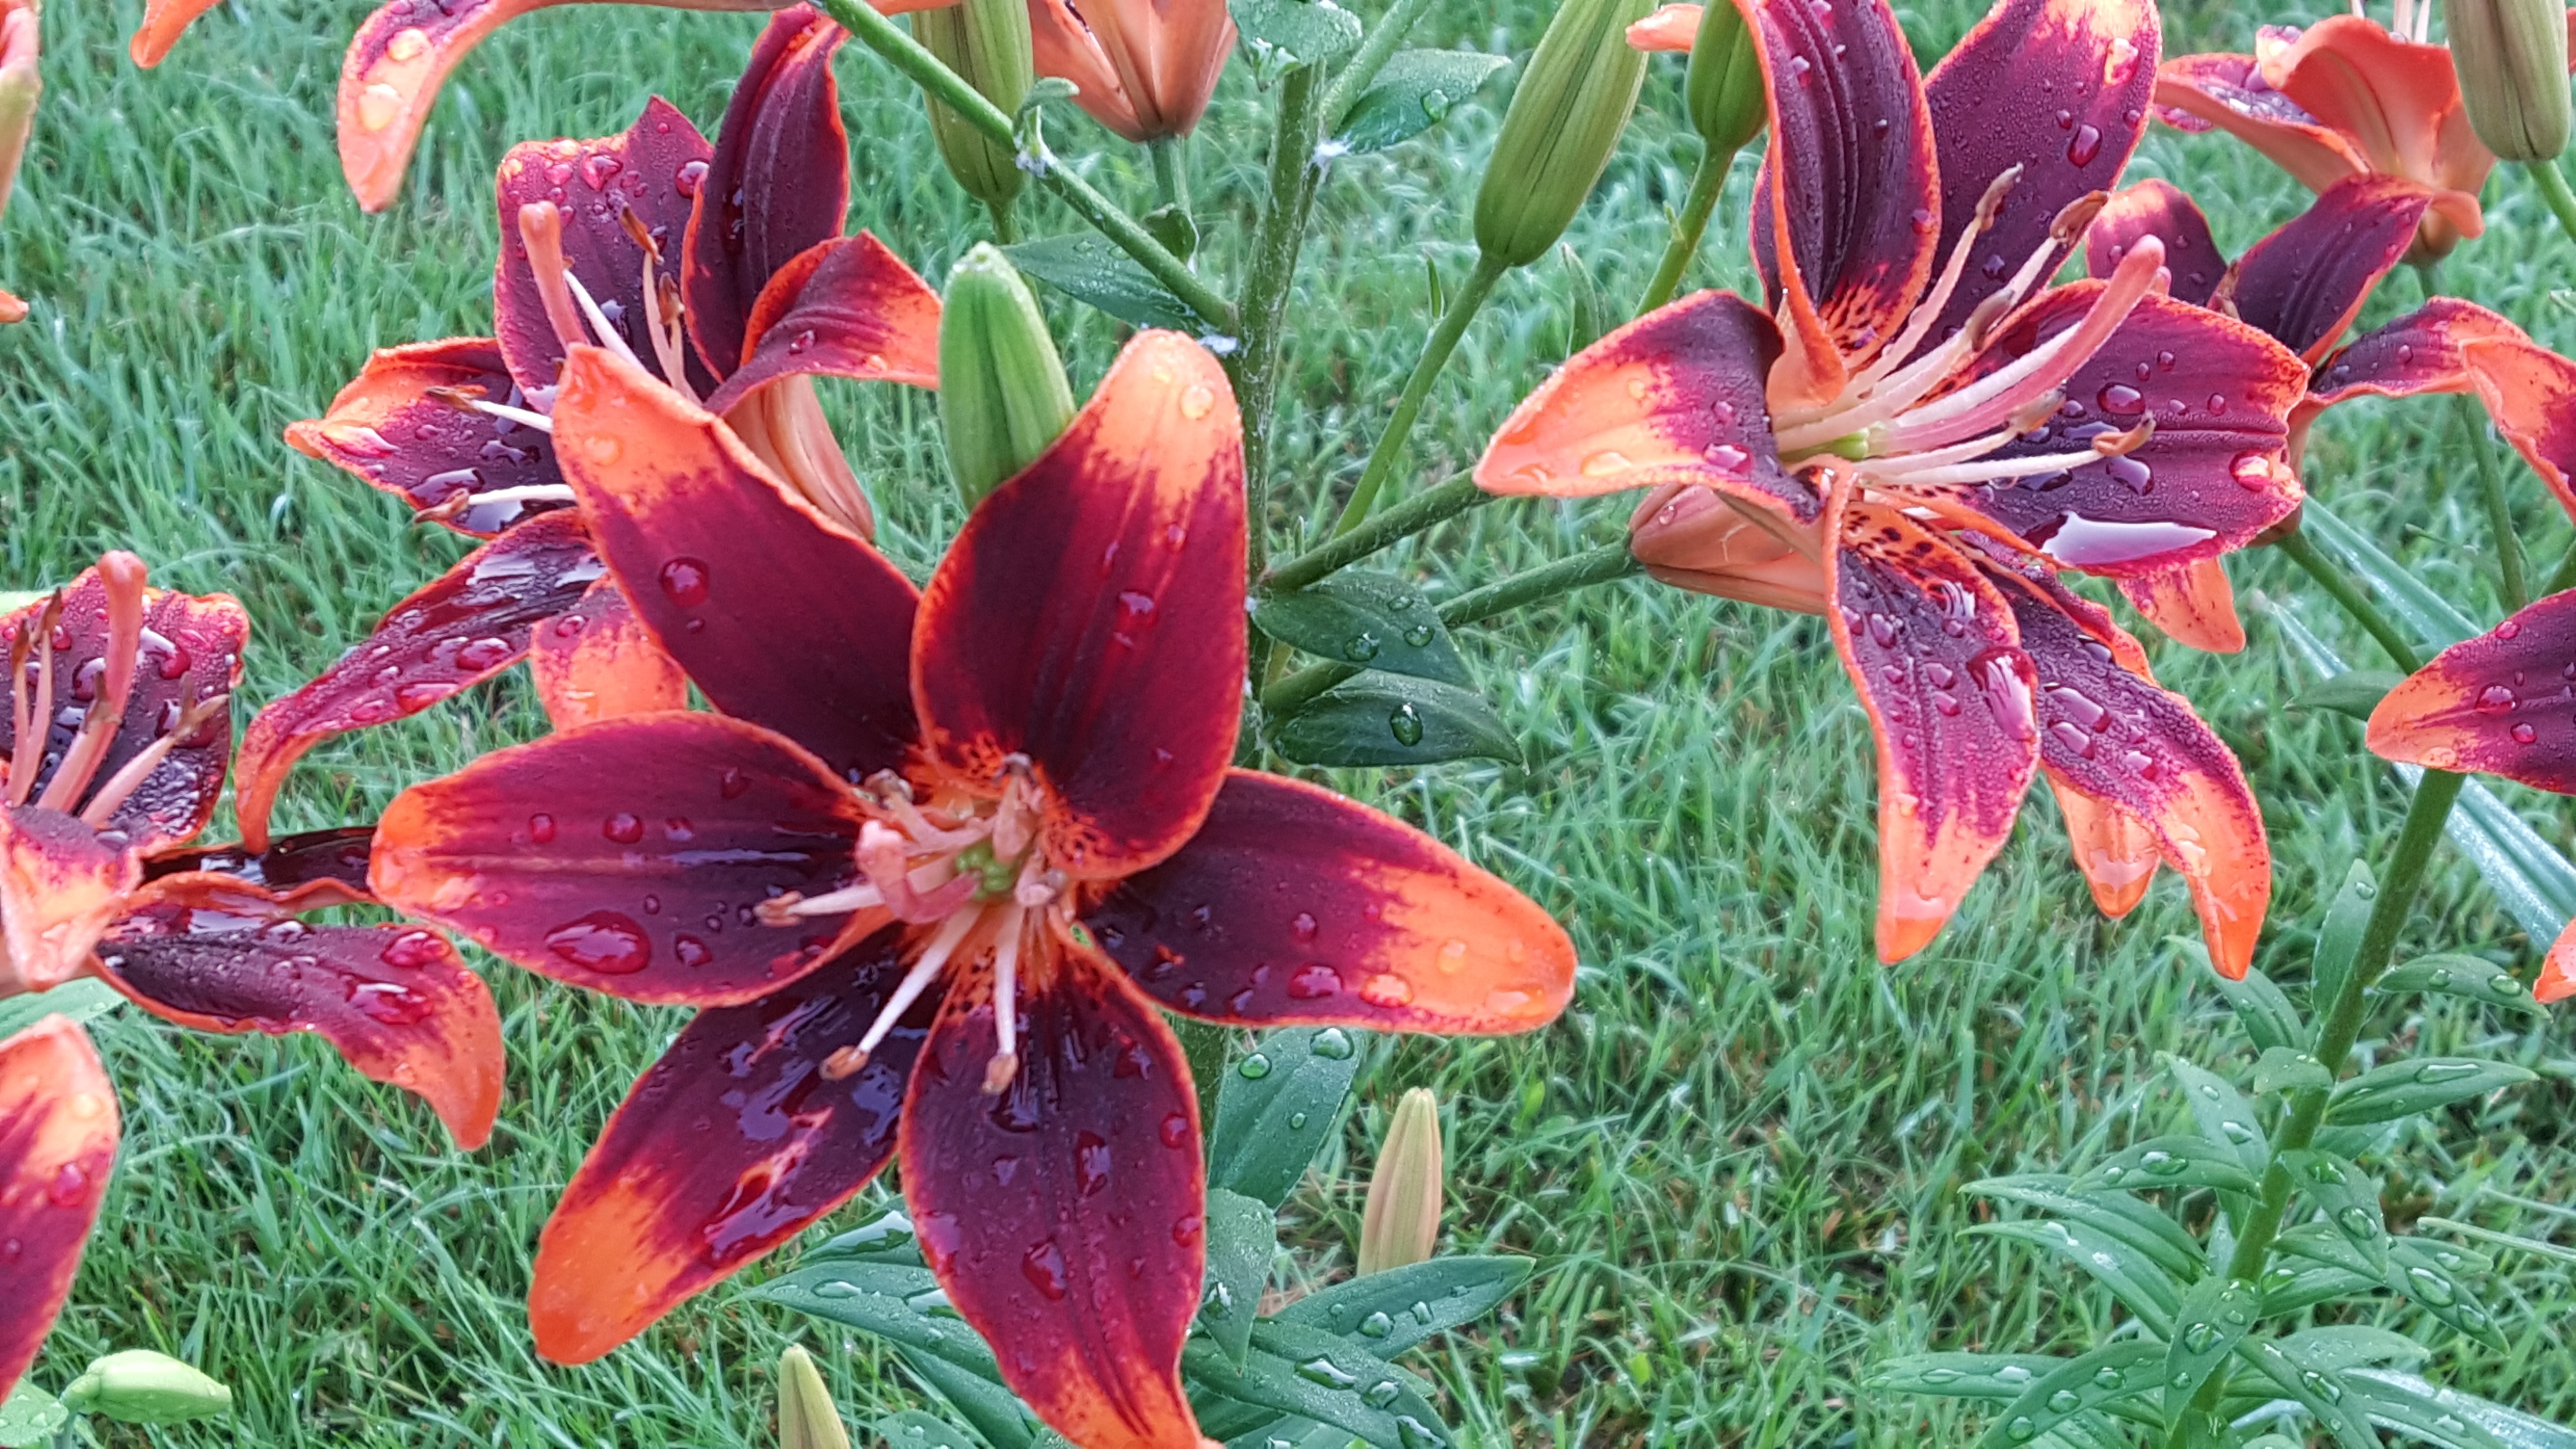
plant, flower, petal, botany, flora, wildflower, lily, daylily, flowering plant, orange lily, land plant